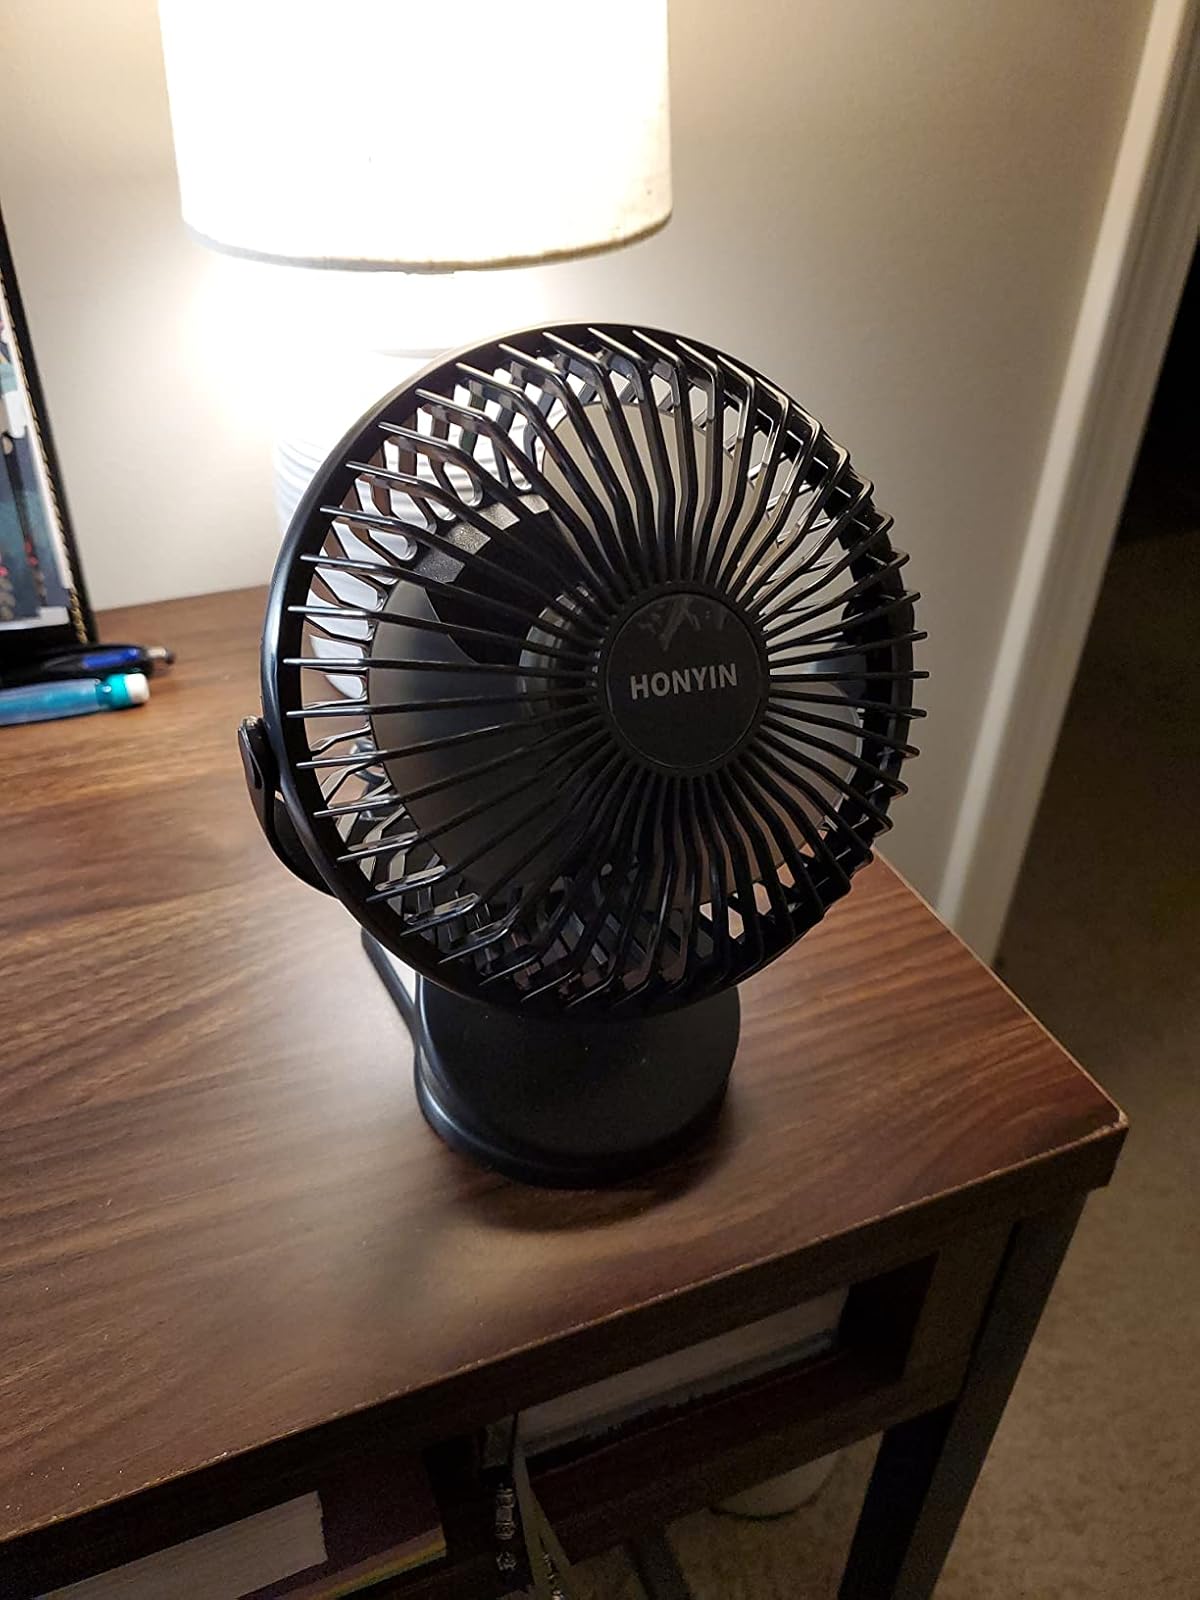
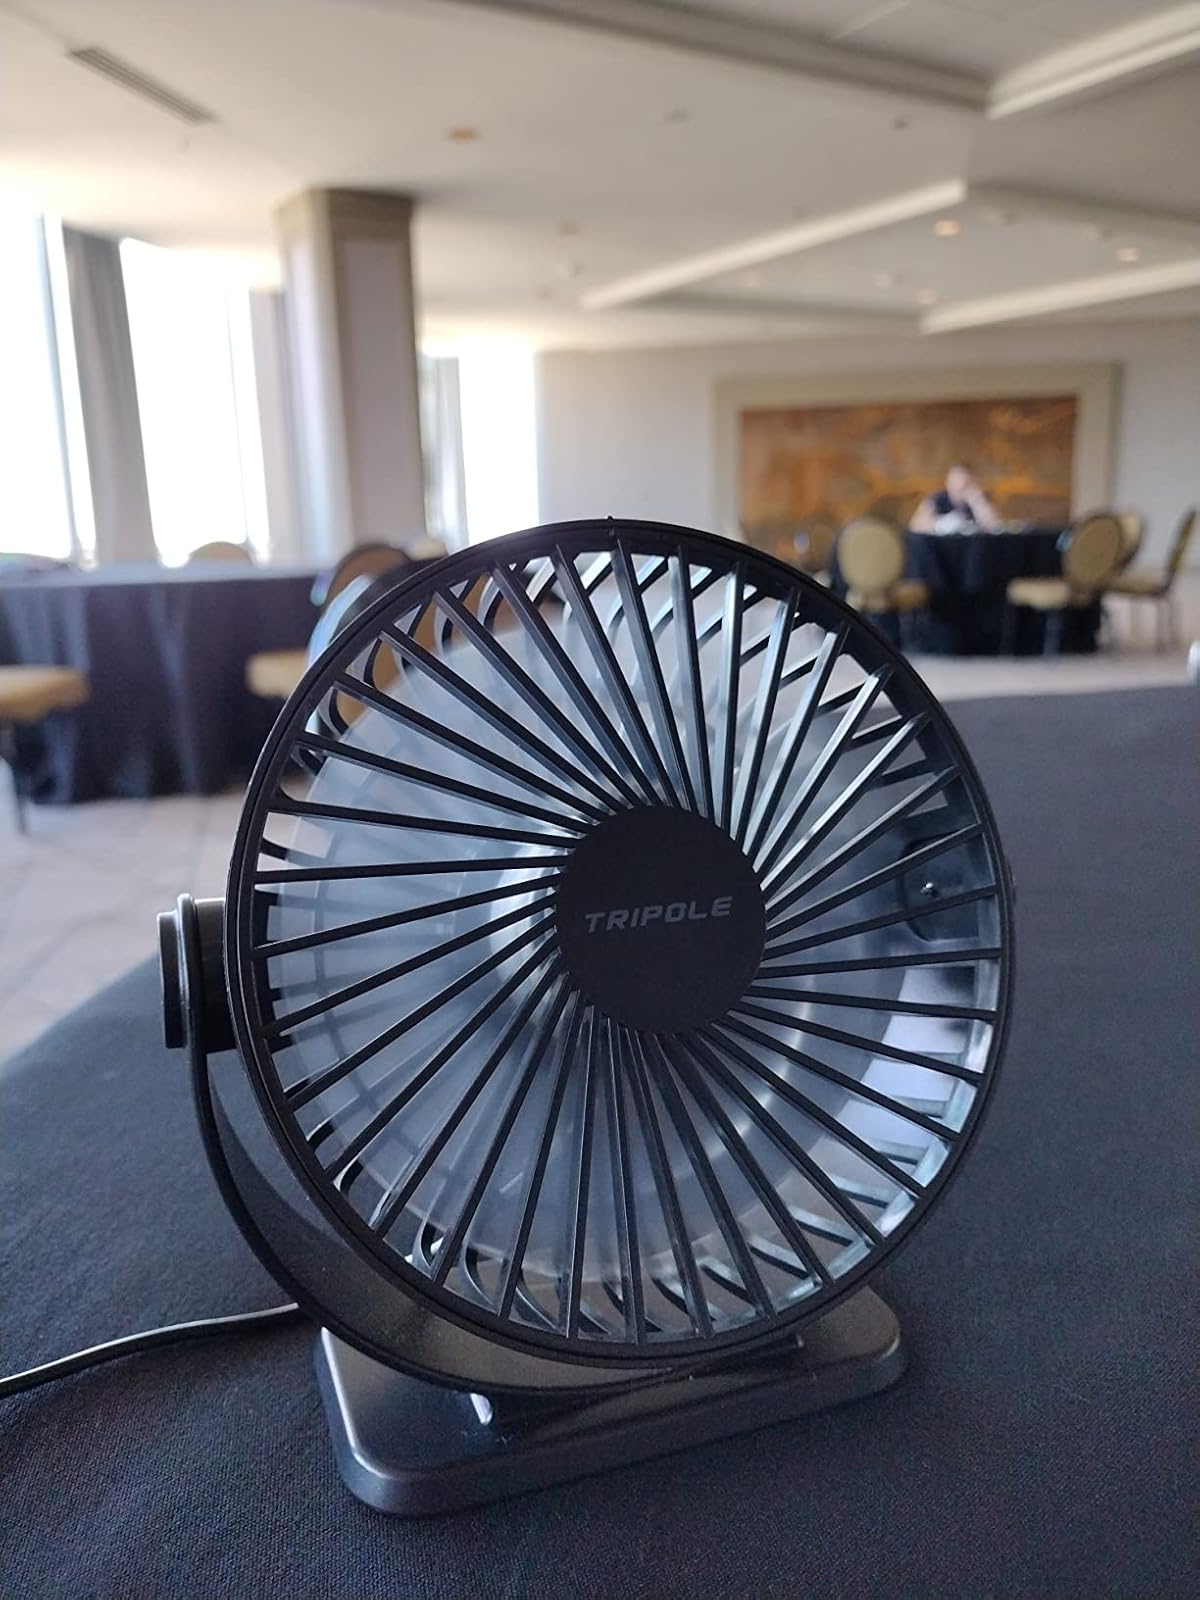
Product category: fan
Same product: no